Sclerotium

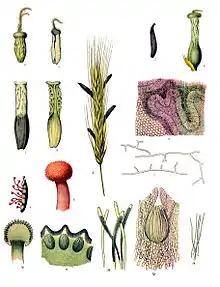
Various stages in the life cycle of "Claviceps purpurea"

For example, "Claviceps purpurea" sclerotia form and begin regrowth in the spring, infecting grass and rye plants by way of releasing their ascospores from perithecia. "Claviceps purpurea" can infect a wide variety of plants by infecting the ovaries. The fungal spores germinate at the anthesis and grow down the pollen tube without branching any hyphae outward. When the fungus reaches the bottom of the ovary, it leaves the pollen tube path and enters the vascular tissues where it branches its hypha. Approximately seven days into the infection, the mycelium produces conidia. The conidia are then secreted out of the plant in a sugary liquid that insects, attracted by the sugars, transfer to other plants. After two weeks of being infected by the fungus, the plant no longer generates the sugary liquid, and the fungus produces sclerotia. The sclerotium is an overwinter structure, which contains ergot alkaloids.